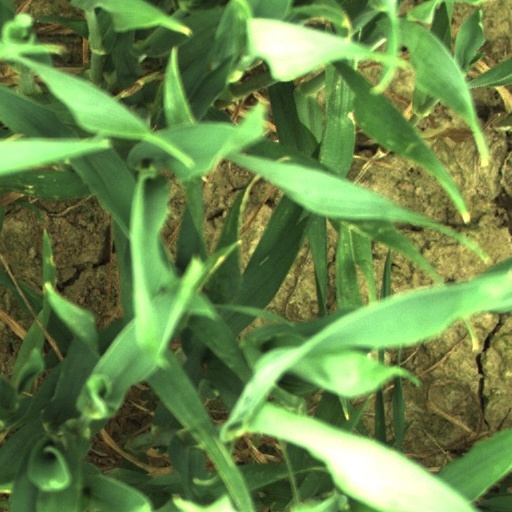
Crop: wheat